Magica (band)

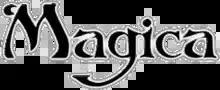
Logo of the romanian Band Magica

Magica started in February 2002 as a project of Bogdan Costea, guitarist (at that time) of a local gothic metal band, Interitus Dei. The reason for starting this band was Bogdan's desire to play the music that he likes: heavy metal & melodic rock.